Forceful (tugboat)

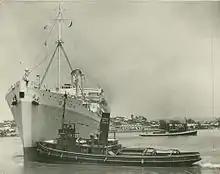
"Forceful" at Brisbane assisting passenger liner

The tug was launched on 20 November 1925 and sailed from the River Clyde on 21 December, reaching Brisbane on 7 March 1926. After voyage repairs, she was registered at Brisbane on 31 March 1926 with Official Number 139366 and entered service in the Port of Brisbane. In addition to her regular ship-berthing duties, she was deployed as required as a salvage tug on the Queensland coast. After her naval requisition in World War II she resumed her service at Brisbane but in due course was overtaken by newer technology; by 1964 she was the last coal-burning steam tug on the River Brisbane. On 28 September 1970 she was retired from service and laid up.